Nicolas Anelka

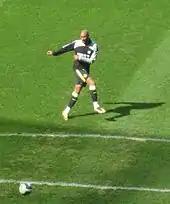
Anelka with Chelsea

In the 2008 Champions League final, Anelka delivered Chelsea's seventh penalty which was saved by Edwin van der Sar, resulting in Manchester United winning the competition. Anelka later blamed manager Avram Grant for his penalty miss, claiming Grant brought him on to play as a late substitute without a proper warm up beforehand and also too late in the game to acclimatize himself in it.